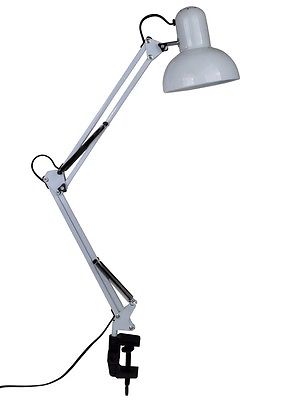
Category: lamp